Calitoxin

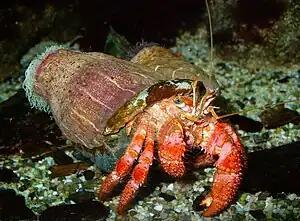
"Calliactis parasitica" with a symbiotic hermit crab

Sea anemones produce toxins, such as calitoxin, in their stinging cells (cnidocytes). These cells contain organelles called nematocysts. When triggered, an envenomation response occurs. This can result in injury to target organisms, including capture of prey, defense against predatory organisms, or against aggressors from within their own species. In its natural setting, "C. parasitica" can establish a mutualistic relationship with the hermit crab "Pagurus bernhardus". The sea anemone identifies shells inhabited by the hermit crab and attaches. "C. parasitica" provides protection for the hermit crab, by stinging or intimidating potential predators. Octopuses will avoid shells bearing "C. parasitica". In return for the protection, the sea anemone gains an advantage in accessing a broader distribution of food sources, as the crab moves across the ocean floor.